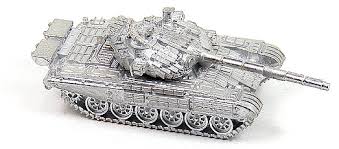
Label: T-72